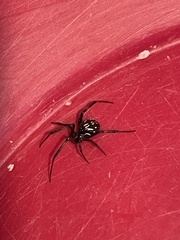
Species: Lactrodectus_hesperus